Ford F-Series

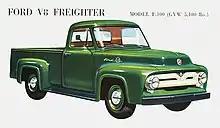
This 1955 Australian F-100 Freighter had special high side panels, perhaps unique to Australia; note the right-hand drive.

For the first three generations of the F-Series, Ford offered the model line in a panel van configuration, featuring an enclosed body for carrying cargo. In contrast to General Motors, Ford never offered a passenger "carryall" variant of this body (competing against the Chevrolet/GMC Suburban or the International Travelall). For 1961, the panel van was discontinued, following the introduction of the Ford Econoline van.